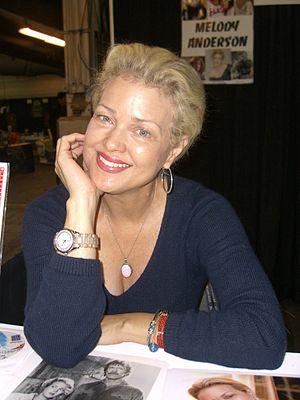
Melody Anderson est une actrice américano-canadienne, née le 3 décembre 1955 à Edmonton.